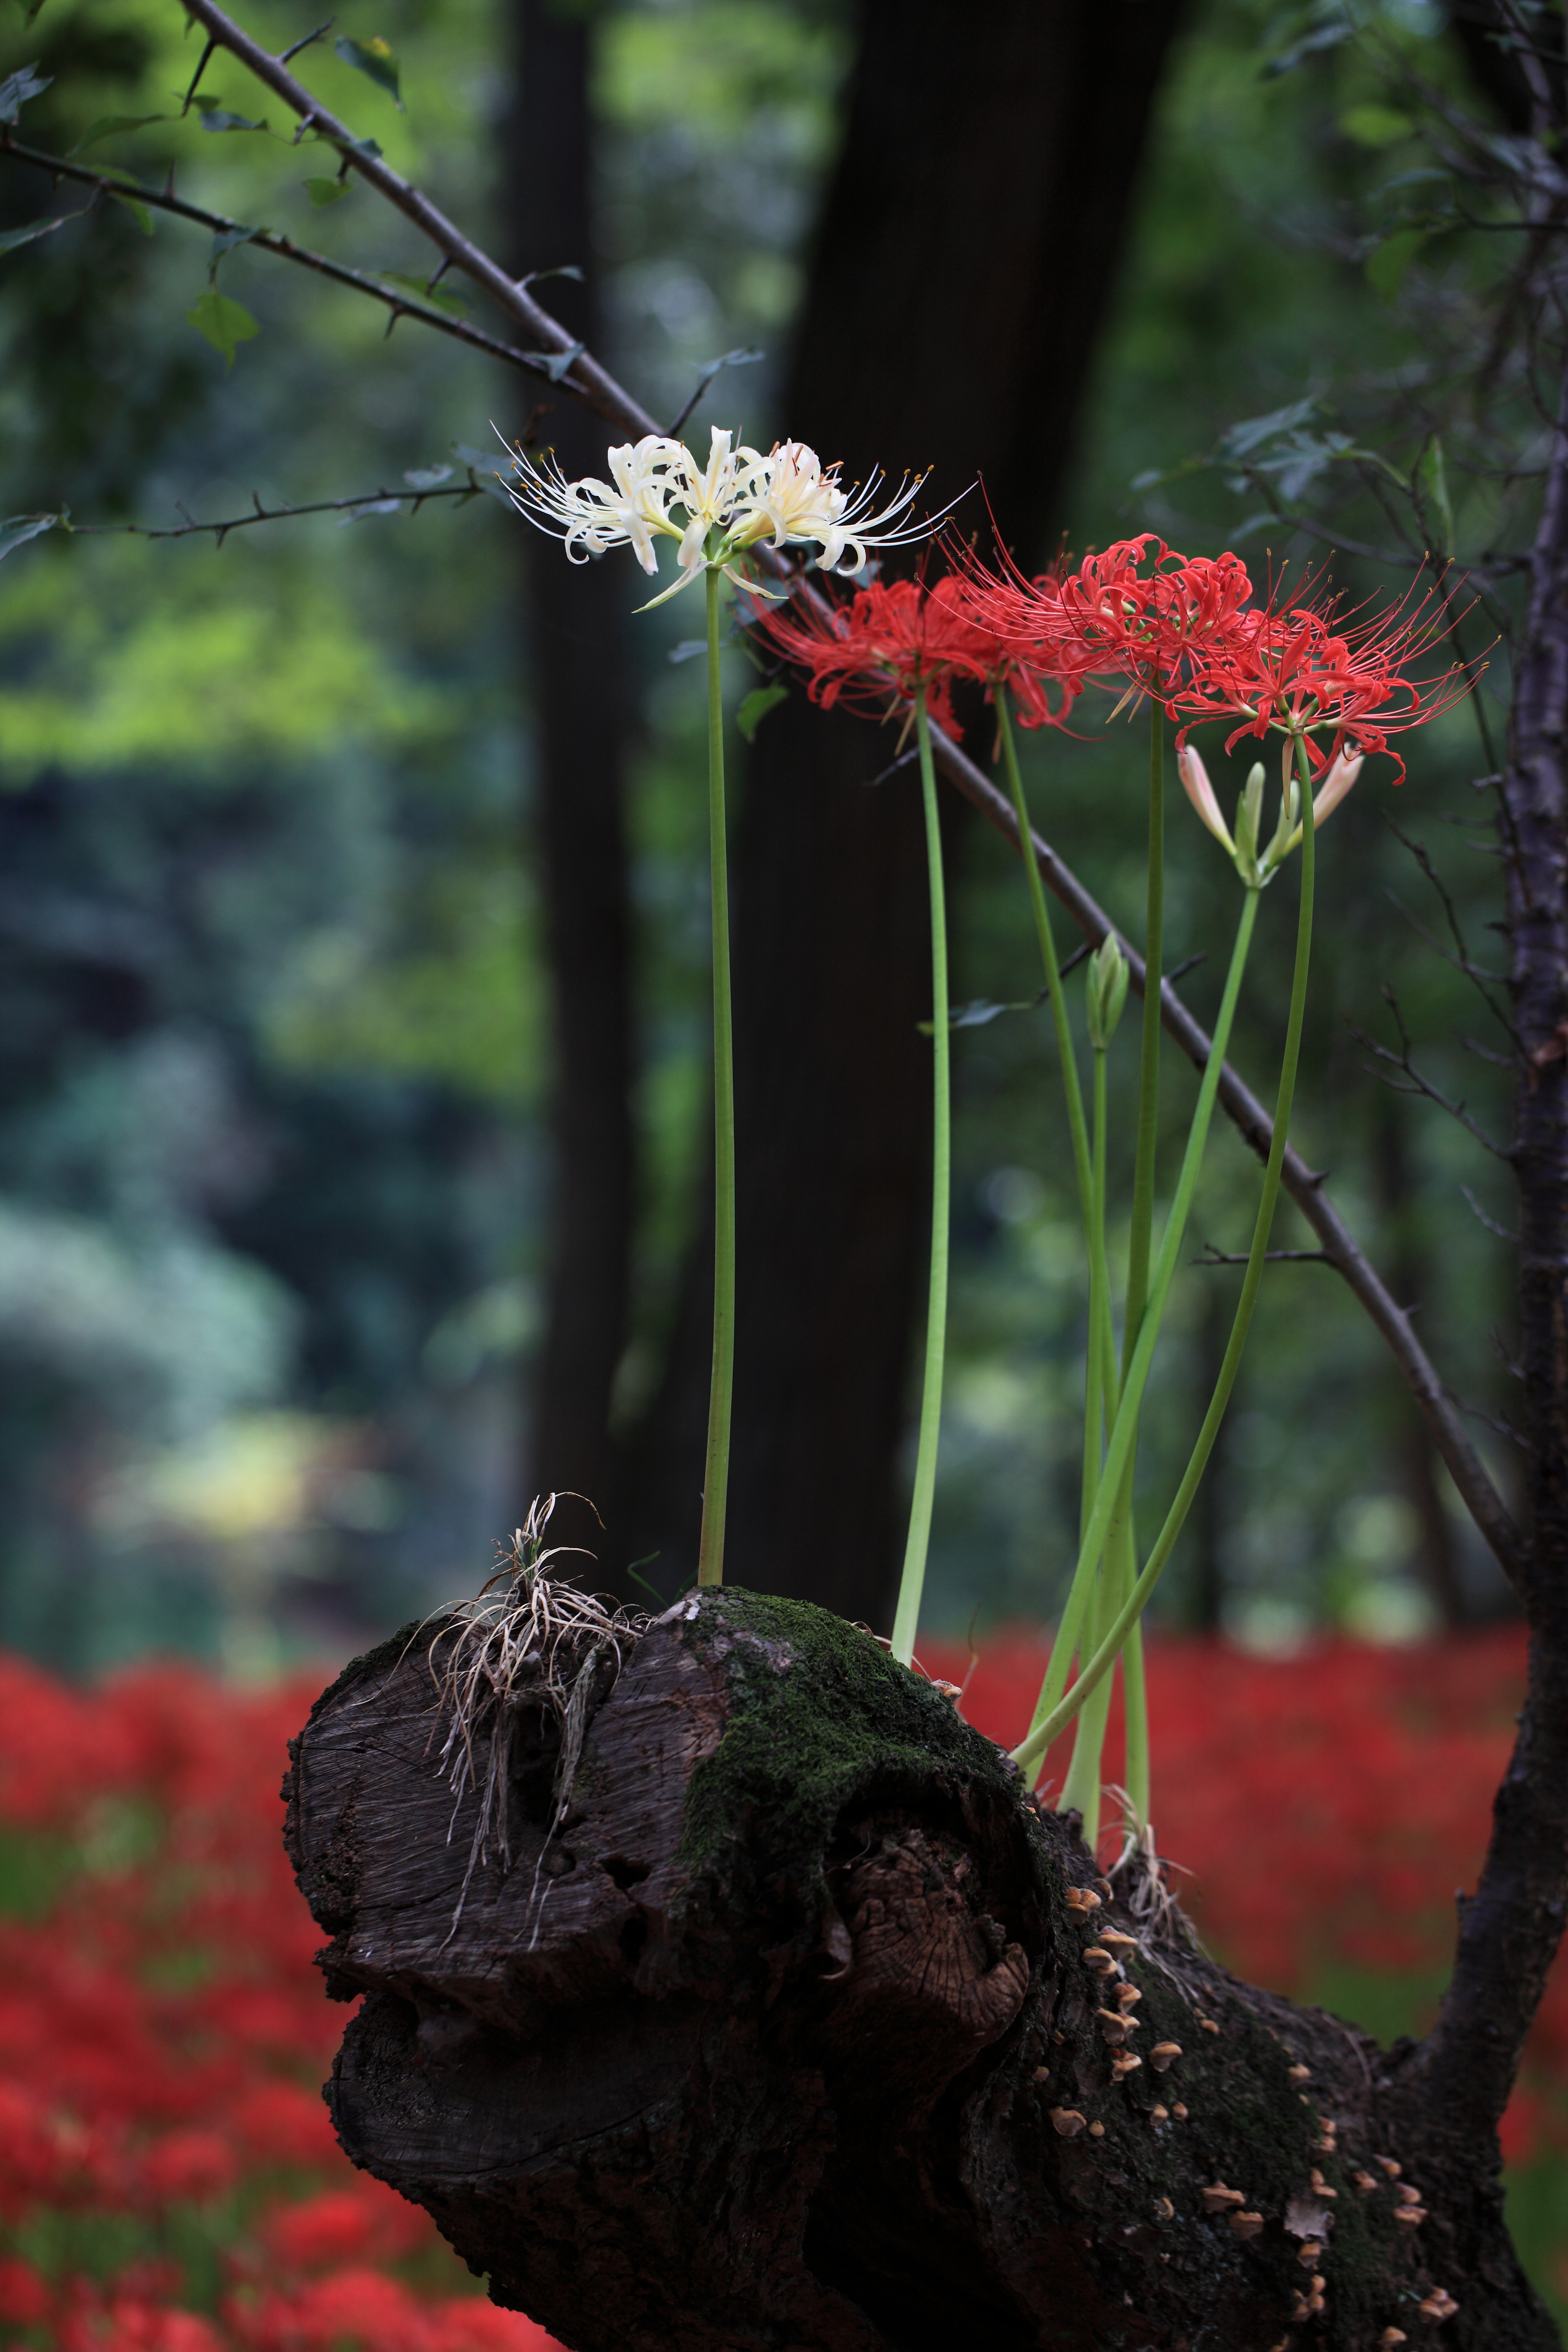
tree, nature, grass, blossom, plant, leaf, flower, green, high, red, autumn, soil, botany, flora, fauna, wildflower, close up, shrub, 5d, hires, radiata, markii, hi, res, resolution, saitama, lycoris, redspiderlily, hidaka, kinchakuda, macro photography, flowering plant, plant stem, land plant